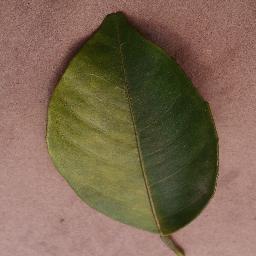
Label: Orange___Haunglongbing_(Citrus_greening)